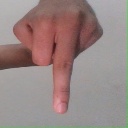
अक्षर: प